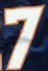
Number: 7